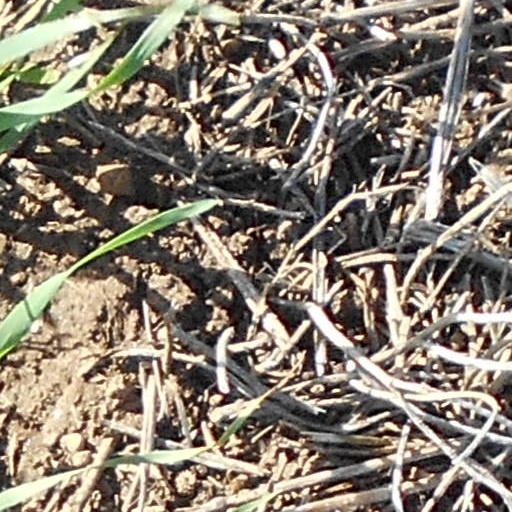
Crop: wheat